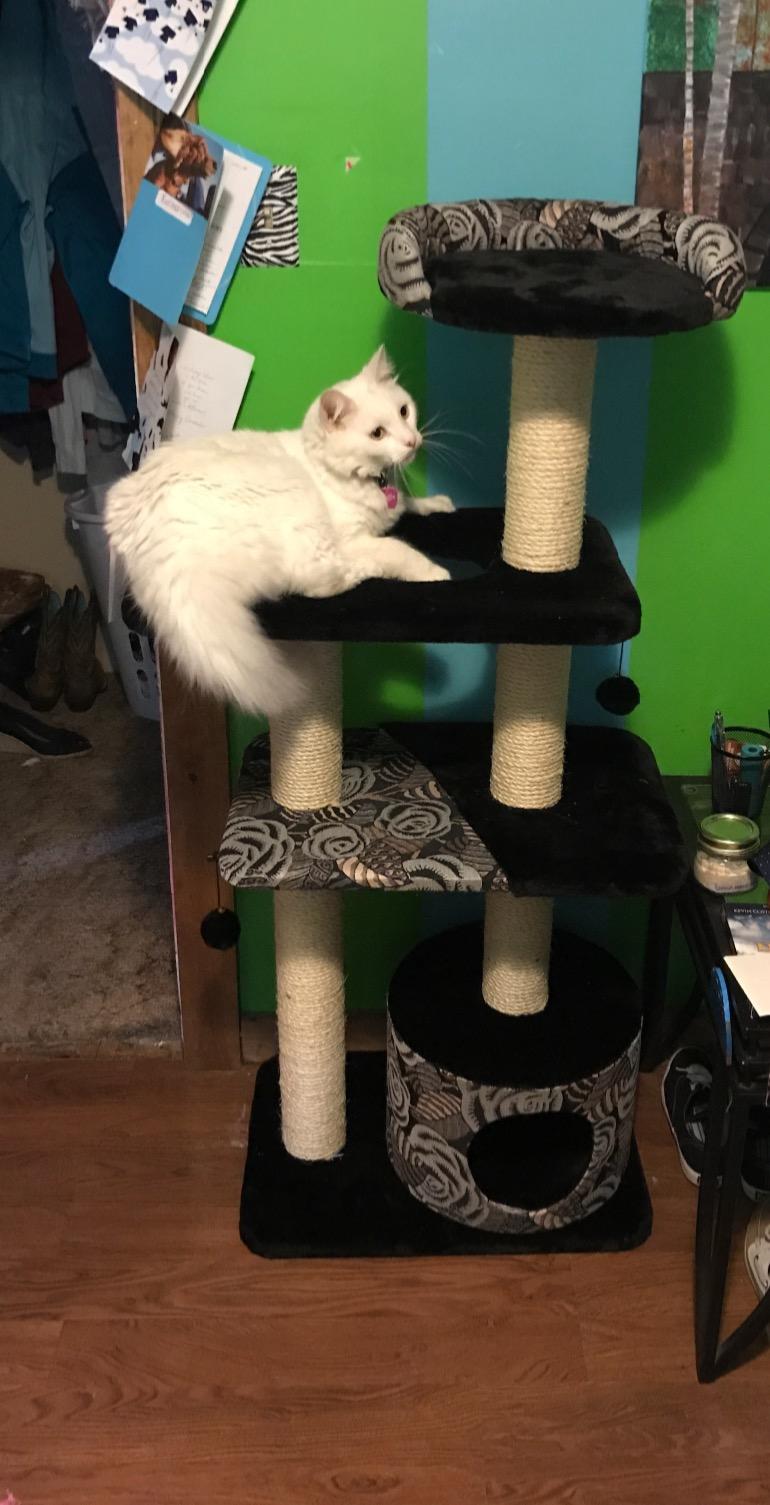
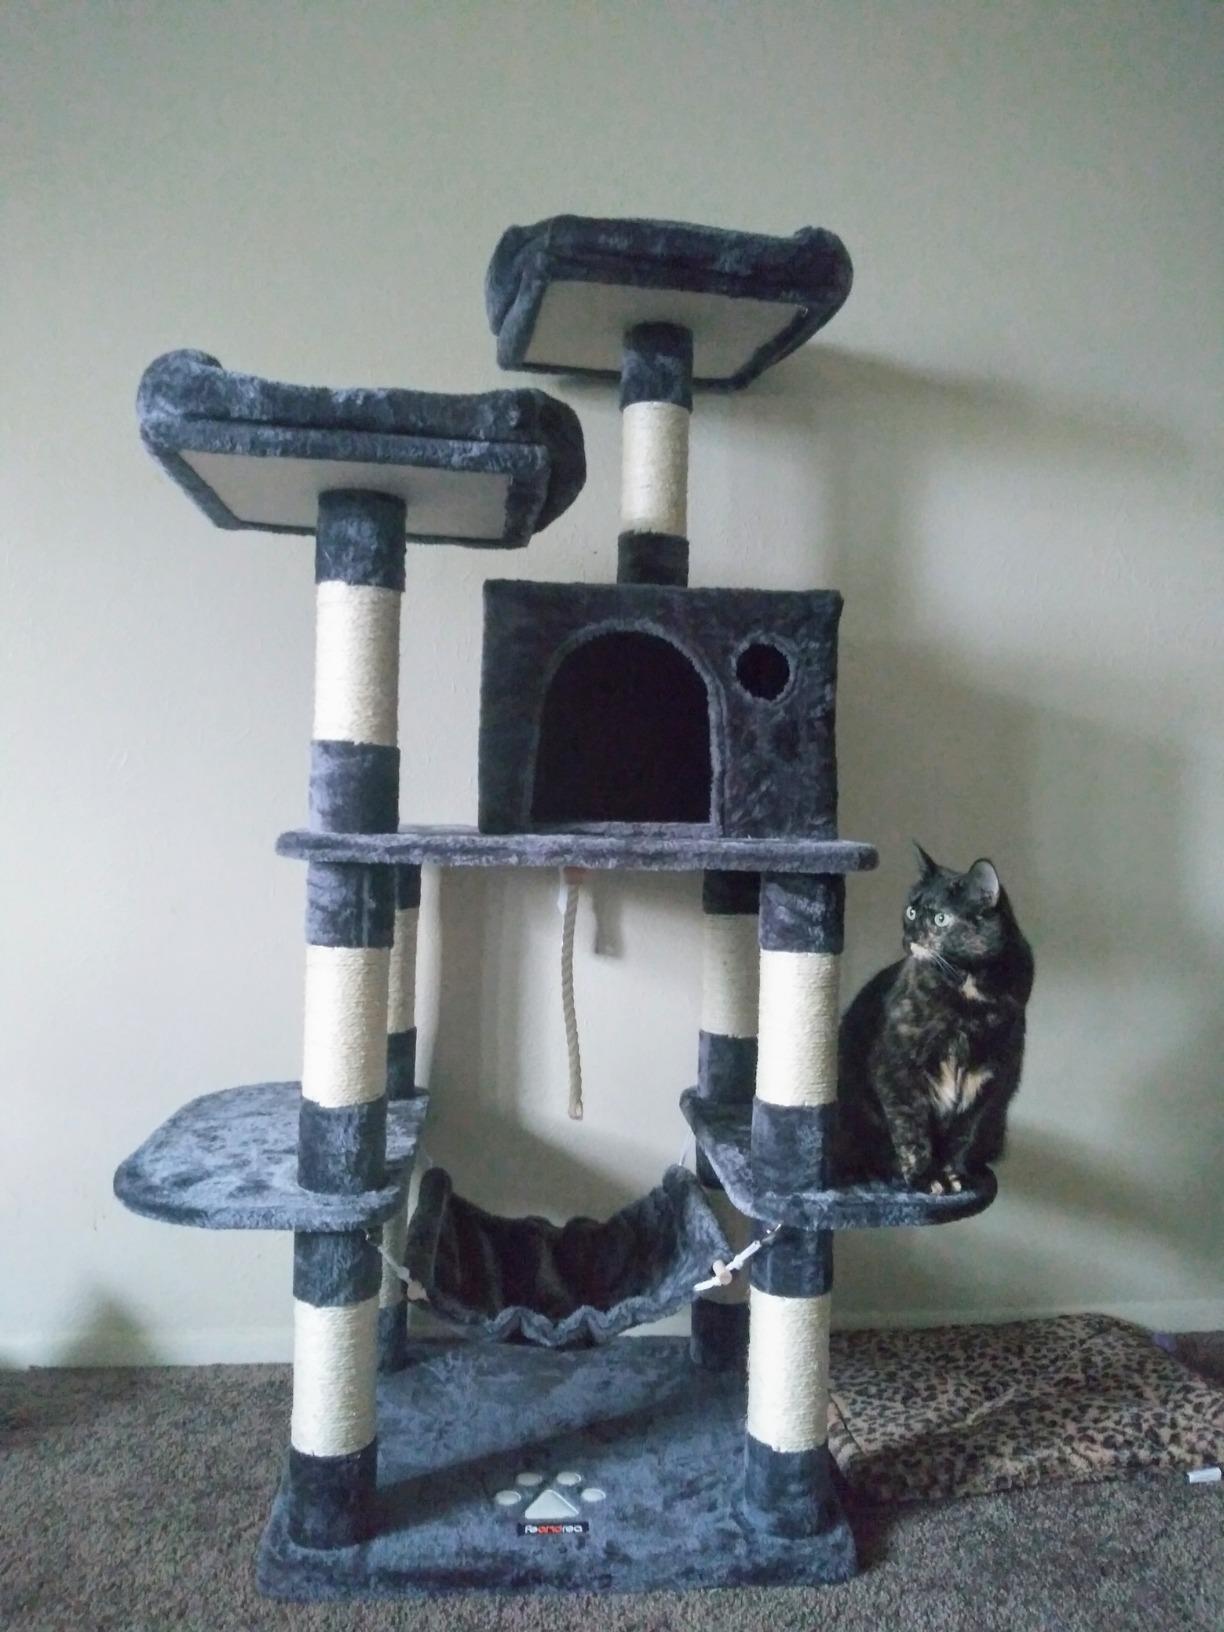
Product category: items_cat tree
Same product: no